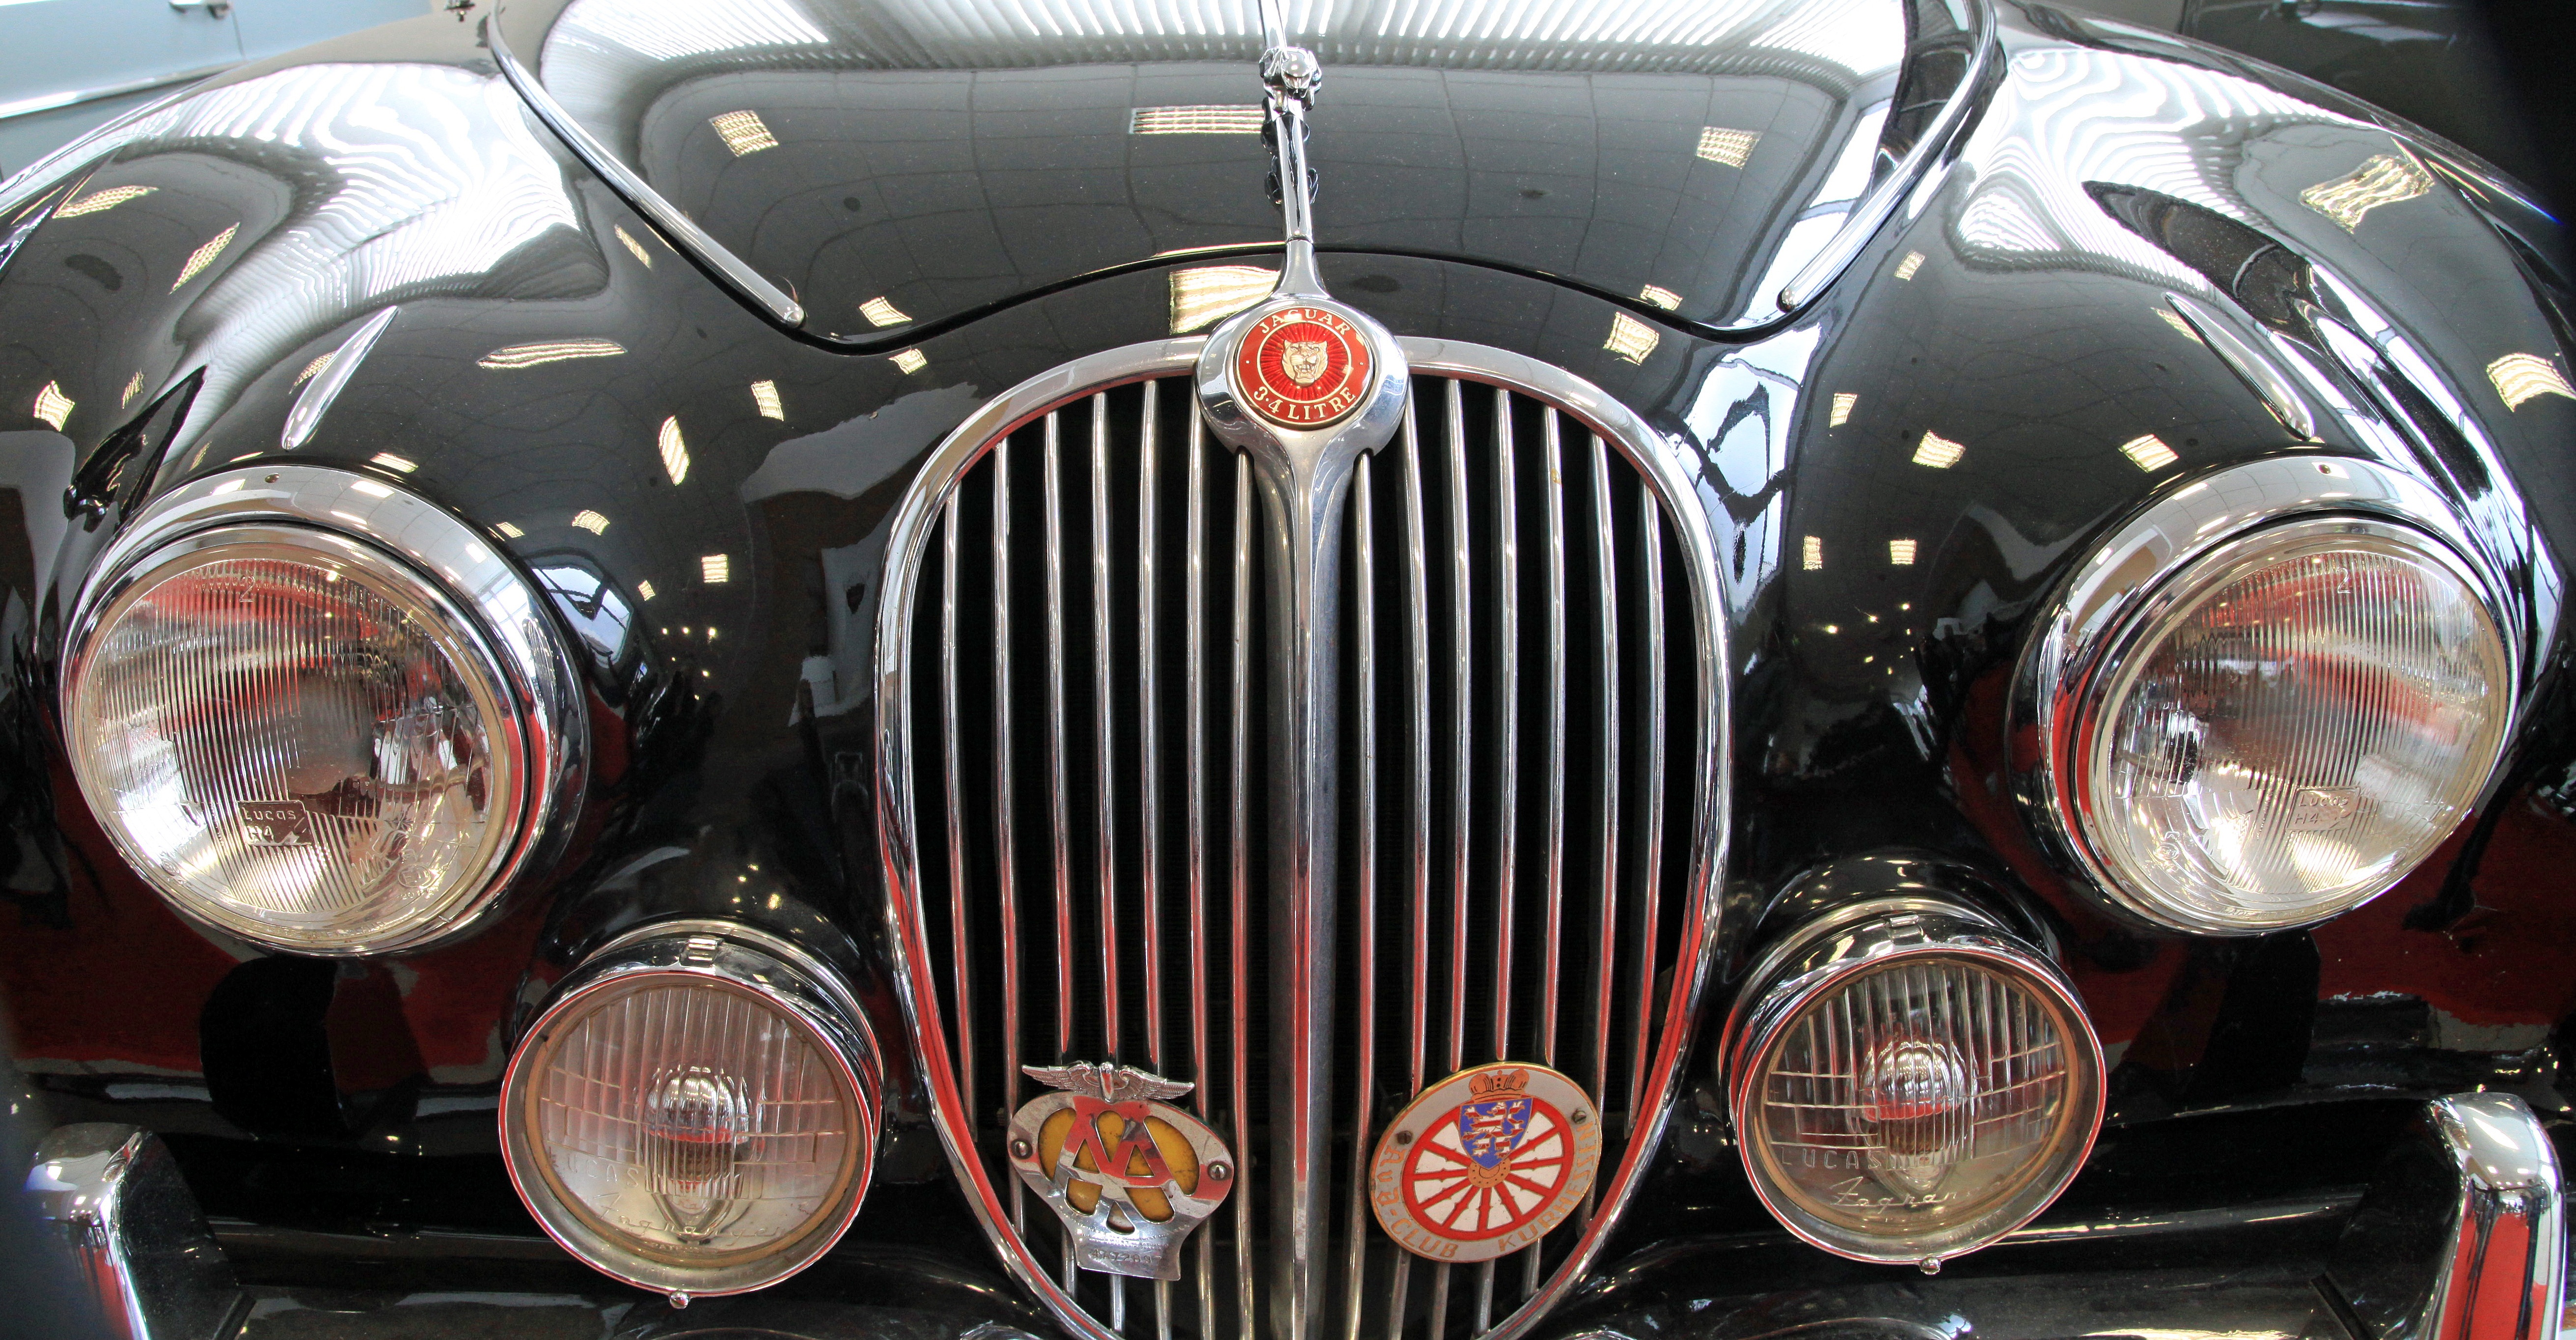
car, vehicle, auto, old car, spotlight, classic car, automotive, sports car, vintage car, race car, oldtimer, jaguar, classic, vehicles, cooler, antique car, vintage car automobile, land vehicle, touring car, automobile make, automotive design, luxury vehicle, performance car, mg mga